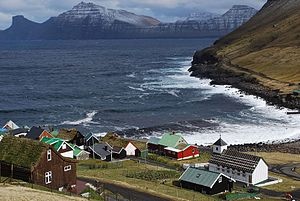
Eysturoy / Galleri
Eysturoy er Færøernes næststørste ø. Som navnet antyder, ligger den øst for hovedøen Streymoy. Sundet mellem dem hedder Sundnini og er Færøernes længste.